Carton

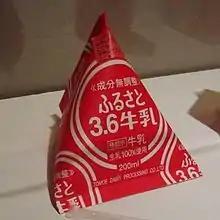
Tetrahedral carton of milk

Although quite often shaped like a cuboid, it is not uncommon to find cartons lacking right angles and straight edges, as in squrounds used for ice cream.